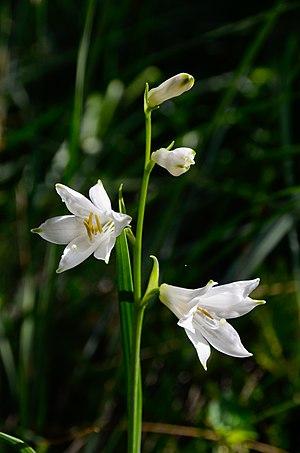
Paradisea est un genre de plantes herbacées de la famille des Asparagacées selon la classification phylogénétique APG II et de celle des Liliacées dans la classification classique. Certaines des espèces du genre Paradisea étaient précédemment classées au sein du genre des Phalangères.